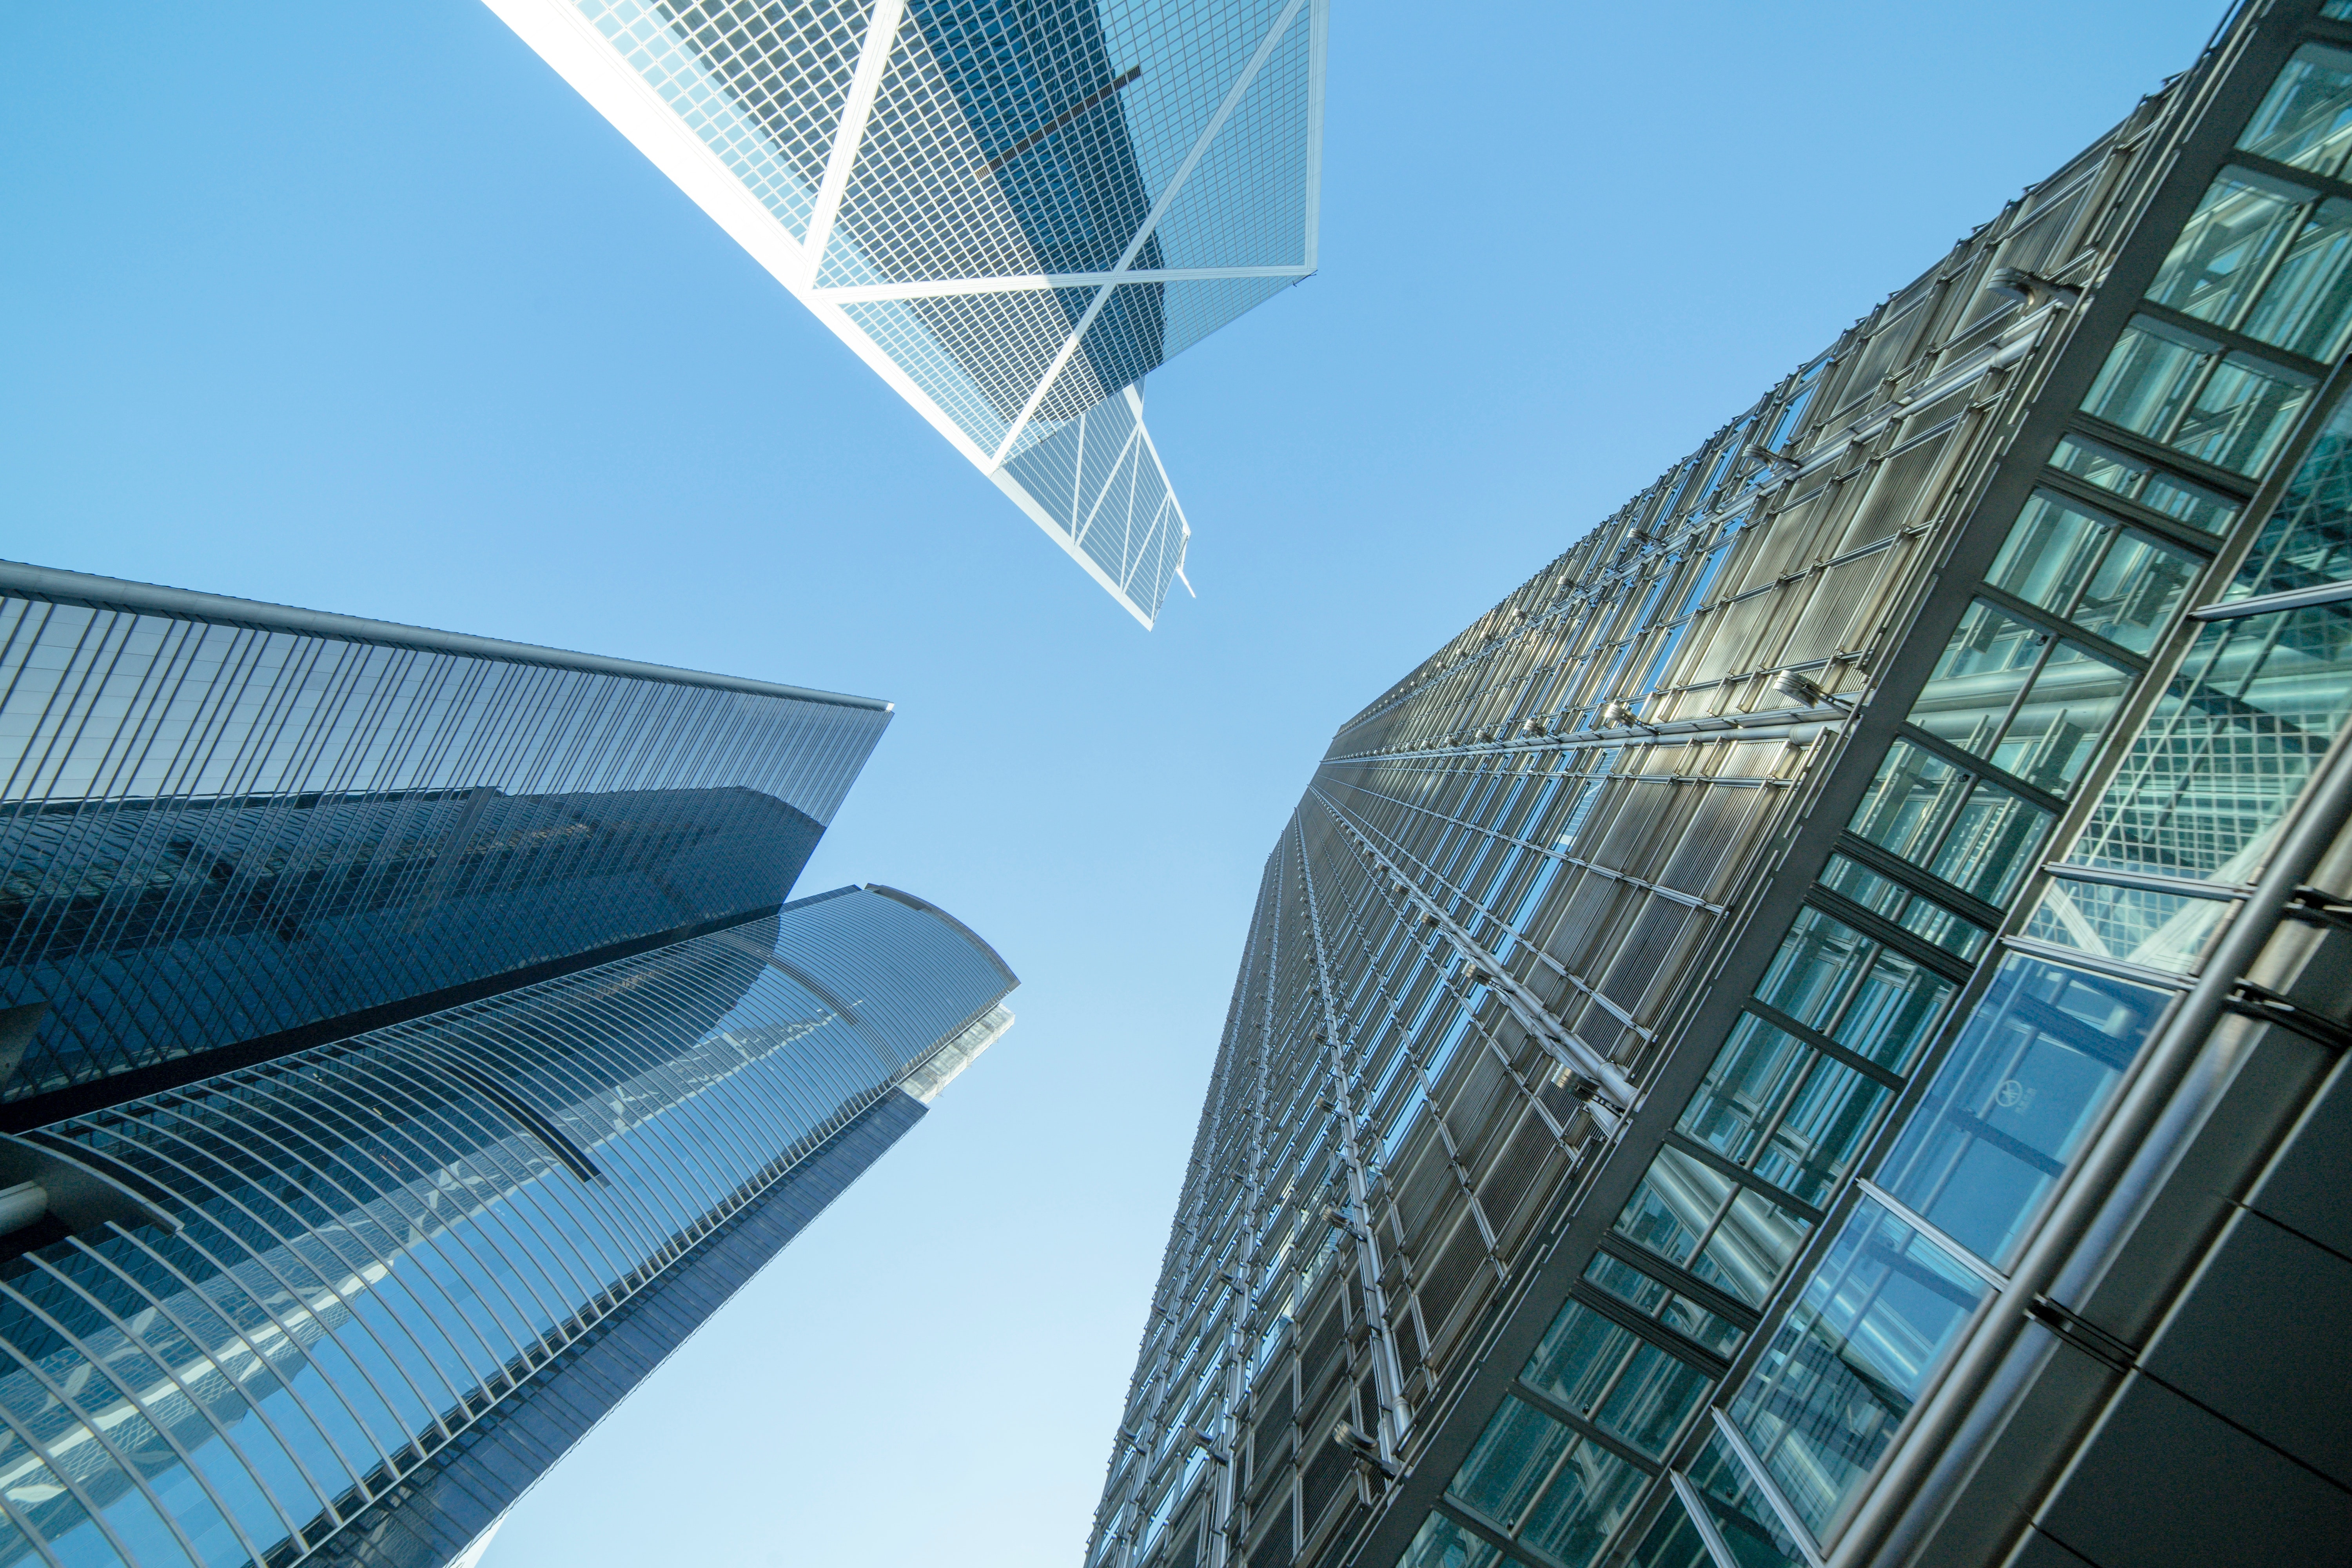
metropolitan area, skyscraper, daytime, architecture, commercial building, tower block, urban area, blue, building, metropolis, landmark, sky, corporate headquarters, line, city, headquarters, tower, mixed use, reflection, glass, cityscape, real estate, facade, urban design, daylighting, convention center, symmetry, downtown